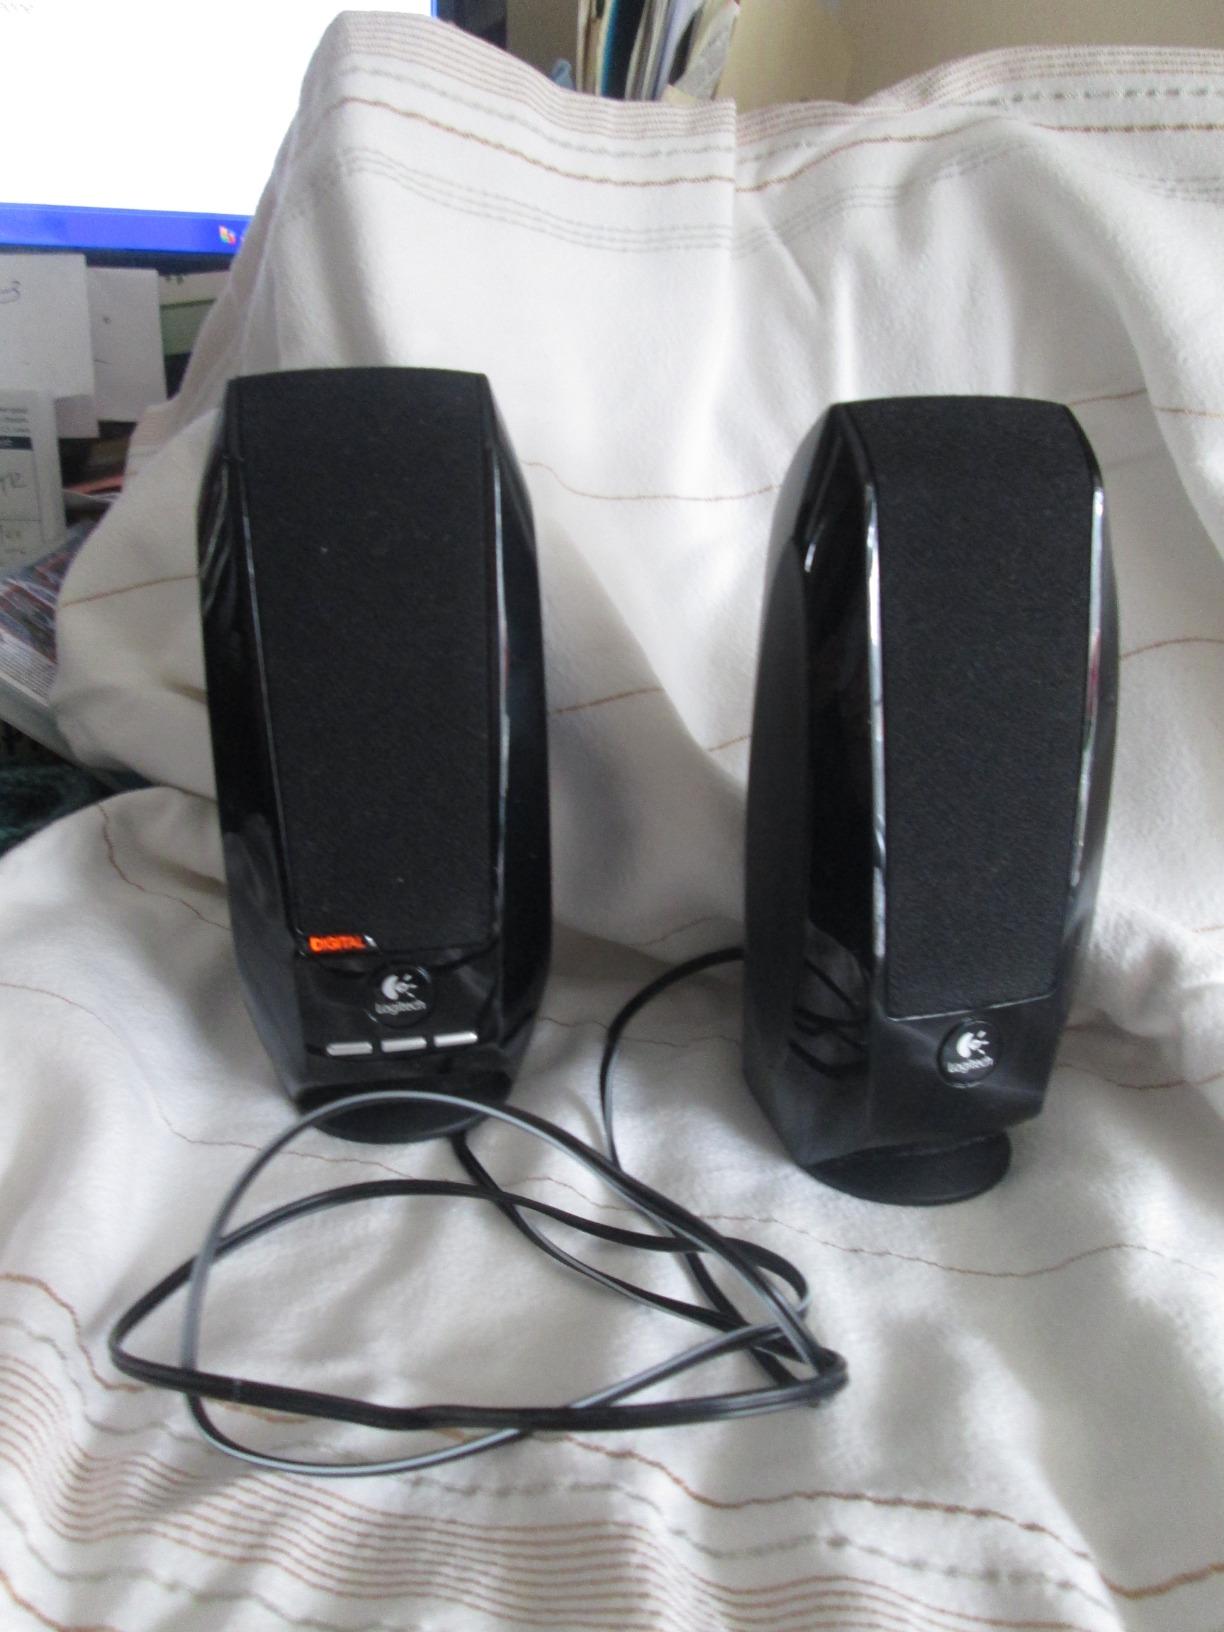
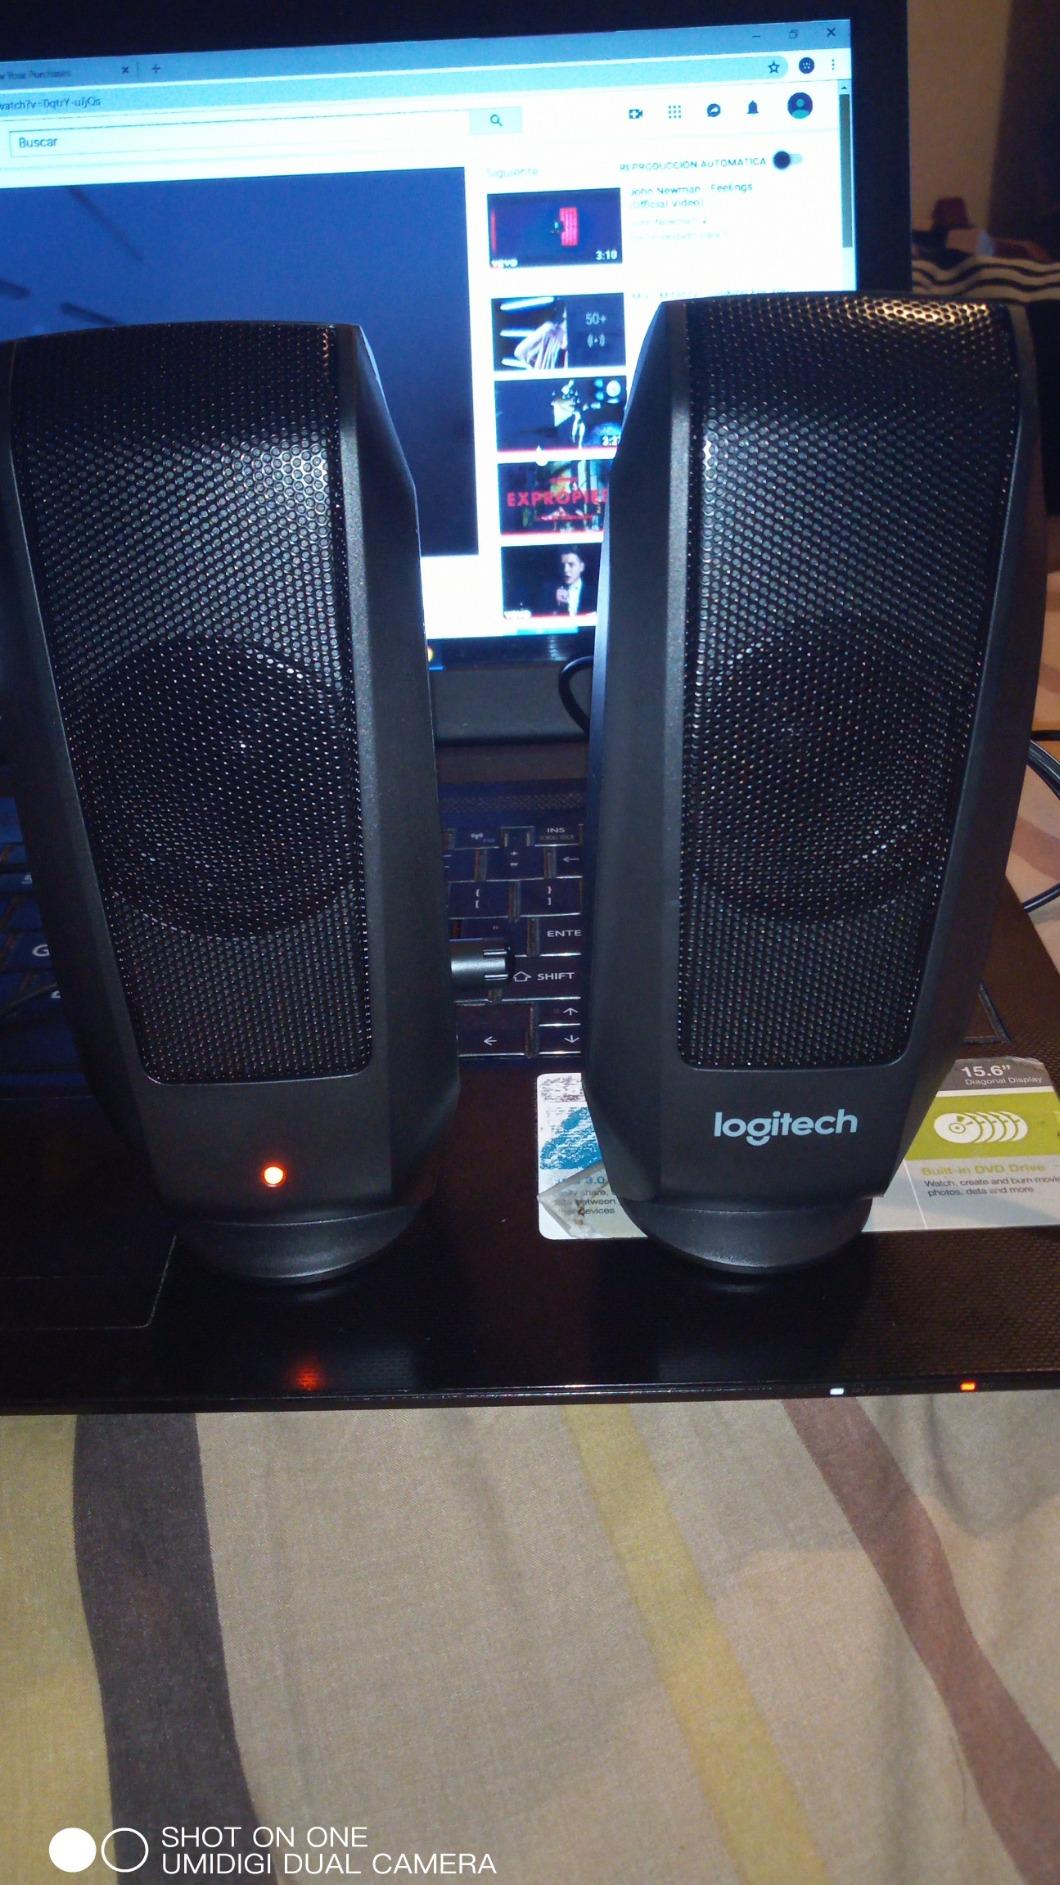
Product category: speaker
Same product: no